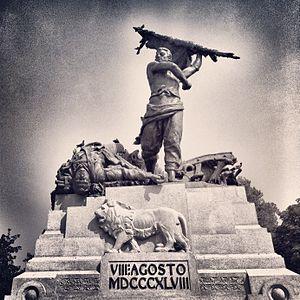
Le monument aux morts du 8 août 1848, également connu sous le nom de Popolano, est une statue en bronze située sur la Piazza VIII Agosto à l'entrée du jardin de la Montagnola à Bologne, en Italie. Elle a été réalisée par Pasquale Rizzoli en 1903 en mémoire du jour où le peuple bolonais a expulsé les Autrichiens de la ville.